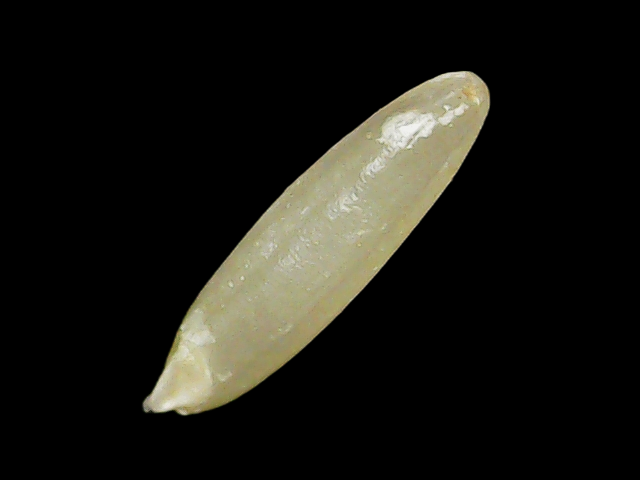
Rice variety: Binadhan19